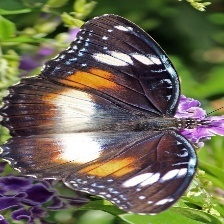
Species: GREAT EGGFLY